1st King's Dragoon Guards

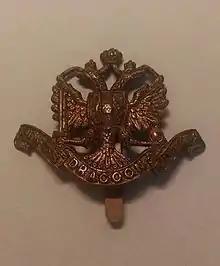
1st King's Dragoon Guards Cap Badge

The 1st King's Dragoon Guards was an armoured cavalry and dragoon guard regiment in the British Army. The regiment was raised by Sir John Lanier in 1685 as the 2nd Queen's Regiment of Horse, named in honour of Queen Mary, consort of King James II. It was renamed the 2nd King's Own Regiment of Horse in 1714 in honour of George I. The regiment attained the title 1st King's Dragoon Guards in 1751. The regiment served as horse cavalry until 1937 when it was mechanised with light tanks. The regiment became part of the Royal Armoured Corps in 1939. After service in the First World War and the Second World War, the regiment amalgamated with the 2nd Dragoon Guards (Queen's Bays) in 1959 to form the 1st The Queen's Dragoon Guards.